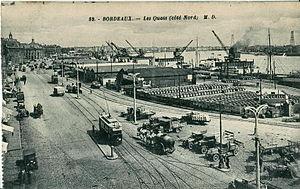
Carte postale ancienne éditée par Phototypie Marcel Delboy, 39 quai de la Rousselle à Bordeaux, n°32
La première ligne de tramway de Bordeaux, à traction hippomobile, a été inaugurée en mai 1880, par le maire Albert Brandenburg. Puis le maire Camille Cousteau inaugurera en février 1900 la première ligne de tramway électrique.